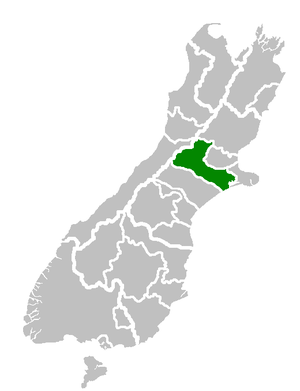
Le district de Selwyn est situé dans la région de Canterbury, sur la côte est de l'île du Sud de la Nouvelle-Zélande.